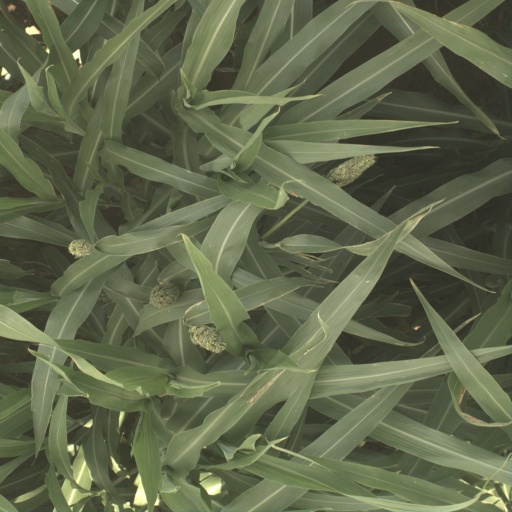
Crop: sorghum